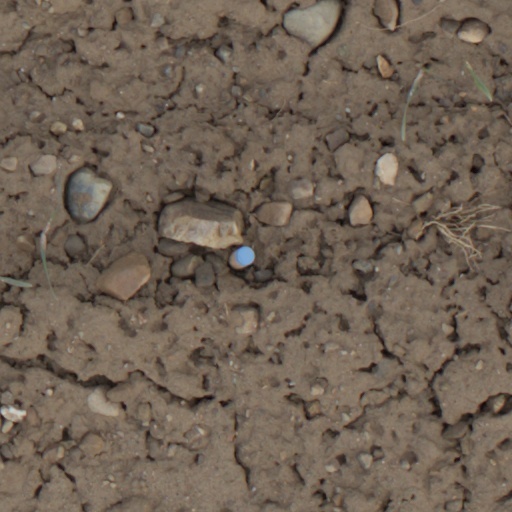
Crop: wheat